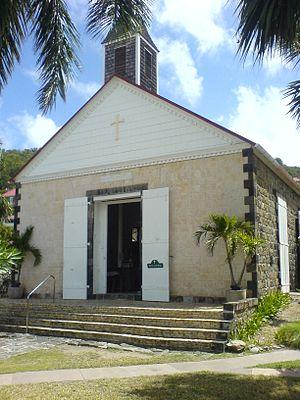
Saint-Barthélemy est une île française des petites Antilles et un pays et territoire d'outre-mer depuis le 1er janvier 2012. Elle est donc en dehors de l'Union Européenne, après avoir été une collectivité d'outre-mer au sens de l'article 74 de la Constitution depuis le 15 juillet 2007. Avant cette date, à laquelle le changement de statut a pris effet lors de la réunion du conseil territorial nouvellement élu, elle était une commune et un arrondissement, dépendant du département d’outre-mer de la Guadeloupe.